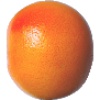
Label: pink_grapefruit